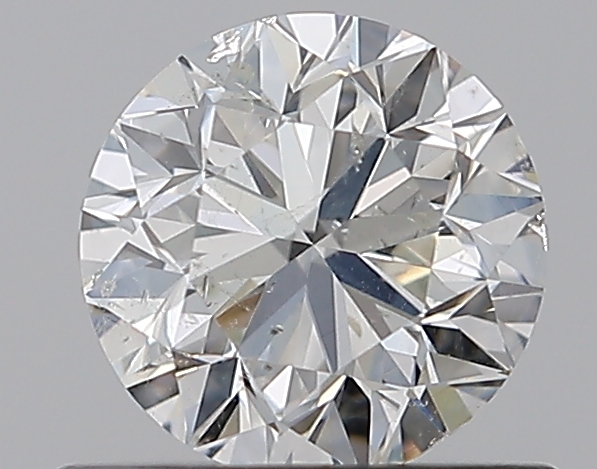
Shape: round
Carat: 0.7
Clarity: SI2
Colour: I
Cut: GD
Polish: VG
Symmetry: VG
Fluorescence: N
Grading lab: GIA
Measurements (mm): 5.46 x 5.51 x 3.6